Georgie Fame

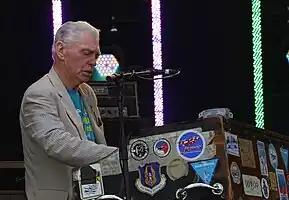
Fame at Concert at the Kings, 2013

Georgie Fame (born Clive Powell; 26 June 1943) is an English R&B and jazz musician. Fame, who had a string of 1960s hits, is still performing, often working with contemporaries such as Alan Price, Van Morrison and Bill Wyman. Fame is the only British music act to have achieved three UK No. 1 hits with his only top 10 chart entries: "Yeh, Yeh" in 1964, "Get Away" in 1966 and "The Ballad of Bonnie and Clyde" in 1968.